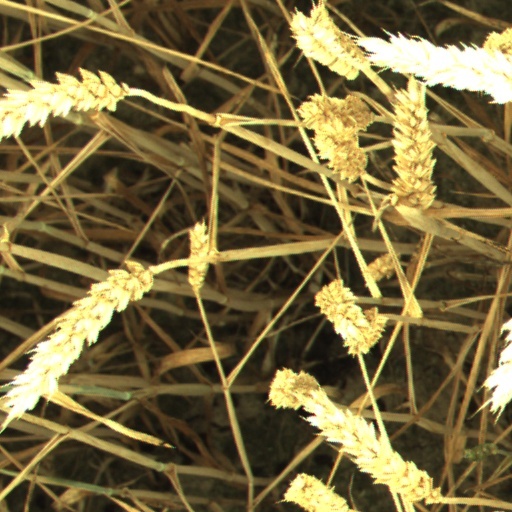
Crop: wheat